Mar del Plata Sud railway station

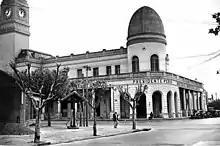
Mar del Plata Sud as a bus terminal in the 1950s. Most of its ornaments designed by Dormal had disappeared, which is clearly visible on the dome and arcs

When the entire Argentine railway network was nationalised in 1948, Mar del Plata became part of General Roca Railway, one of the six divisions of state-owned Ferrocarriles Argentinos.